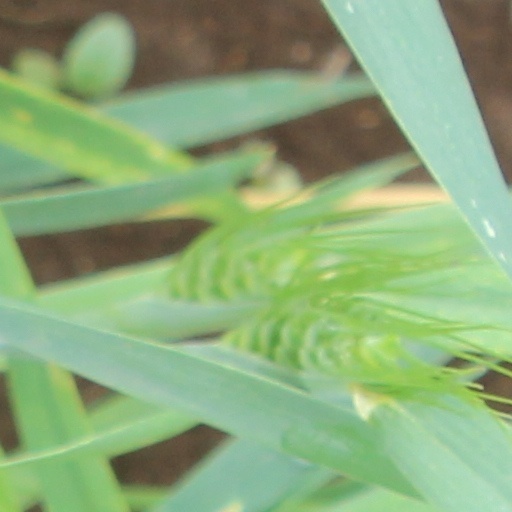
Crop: wheat